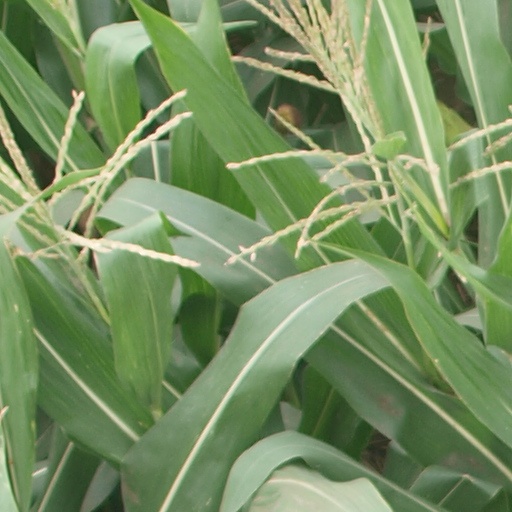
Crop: maize; corn